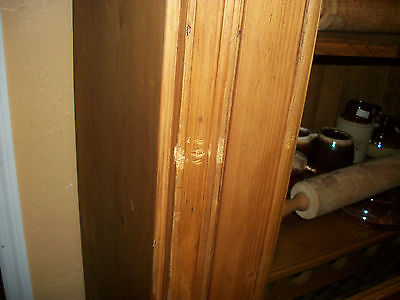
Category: cabinet